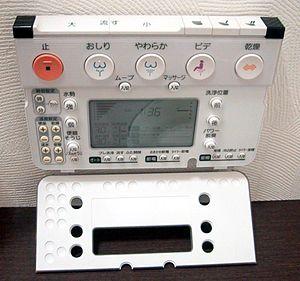
L'électricité existe depuis les débuts de l'univers qui est composé, selon des principes physiques, de « matière ». Son histoire vue par les hommes remonte aux débuts de l'humanité, car l'électricité est partout présente, très discrète la majorité du temps. Elle se manifeste parfois de manière très spectaculaire et brutale : par exemple sous forme d'éclairs associés au tonnerre et à des destructions.
Les toilettes japonaises existent sous deux formes différentes. Le modèle plus ancien consiste en de simples toilettes au-dessus desquelles on s'accroupit. Il reste fréquent dans les toilettes publiques. Après la Seconde Guerre mondiale, le modèle moderne occidental des toilettes à chasse d'eau et des urinoirs a commencé à apparaître. Plus récemment sont apparues les toilettes à bidet qui, en 2004, étaient installées dans plus de la moitié des foyers japonais. Au Japon, ces bidets sont couramment appelés washlets, nom commercial appartenant à TOTO, une entreprise basée à Kitakyūshū.